Cultural impact of Madonna

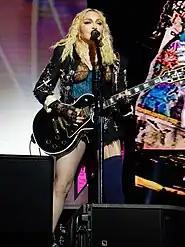
Madonna during the Celebration Tour in 2023, a tour which debuted her largest audience of her career (1.6 million in a single night) and inspired the project Todo Mundo no Rio

Madonna (born 1958) is an American singer whose socio-cultural impact has been noted by popular press and media scholars from different fields throughout the late-twentieth and early twenty-first centuries on an international scale.